Rhodanthe (mythology)

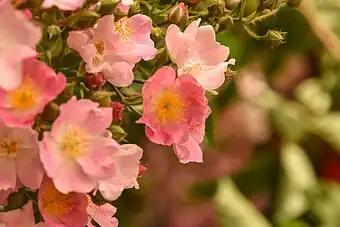
Pink roses in Athens, Greece.

Rhodanthe is the name of a supposed Corinthian queen in Greek mythology who attracted a great number of suitors due to her beauty. Her story however is not attested in any ancient Greek or Roman source, and is instead a case of pseudo-mythology.